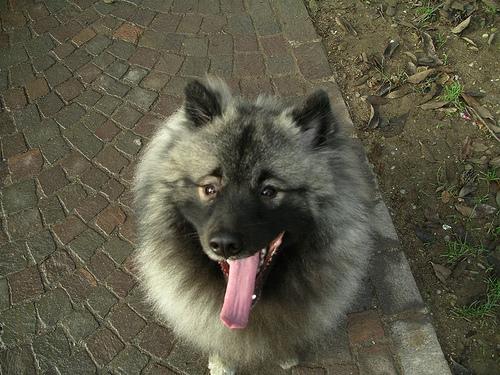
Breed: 223-n000092-keeshond